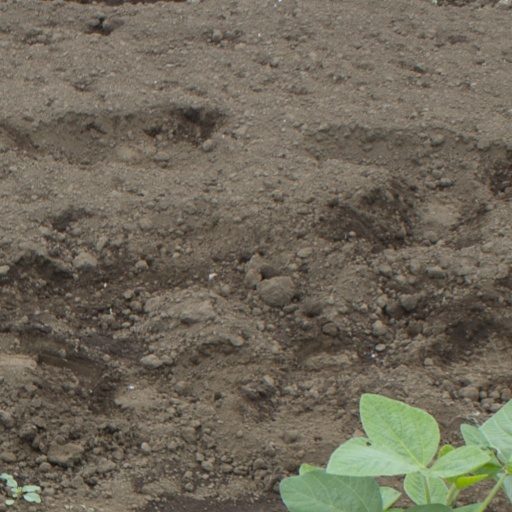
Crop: soybean